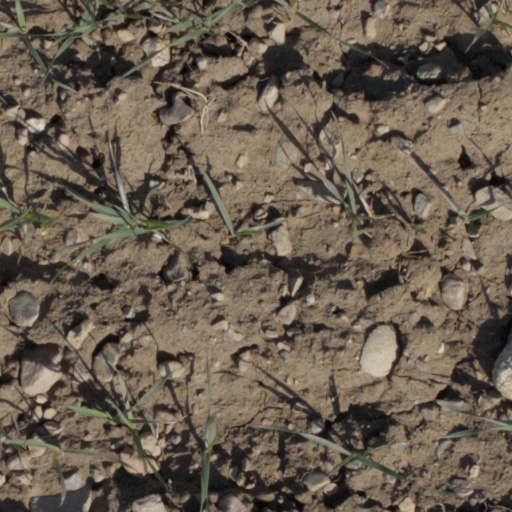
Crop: wheat